Tifal brothers

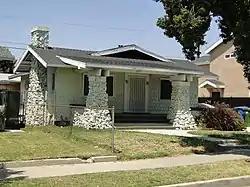
Charlotta Bass House in the 52nd Place Historic District

The Tifals built more than 350 Craftman-style homes and bungalows in Los Angeles and more than 100 in Monrovia, including: